William J. Crowe

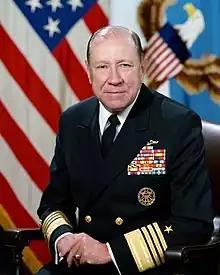
Official portrait, 1985

William James Crowe Jr. (January 2, 1925 – October 18, 2007) was a United States Navy admiral and diplomat who served as the 11th chairman of the Joint Chiefs of Staff under presidents Ronald Reagan and George H. W. Bush, and as the ambassador to the United Kingdom and Chair of the Intelligence Oversight Board under President Bill Clinton.